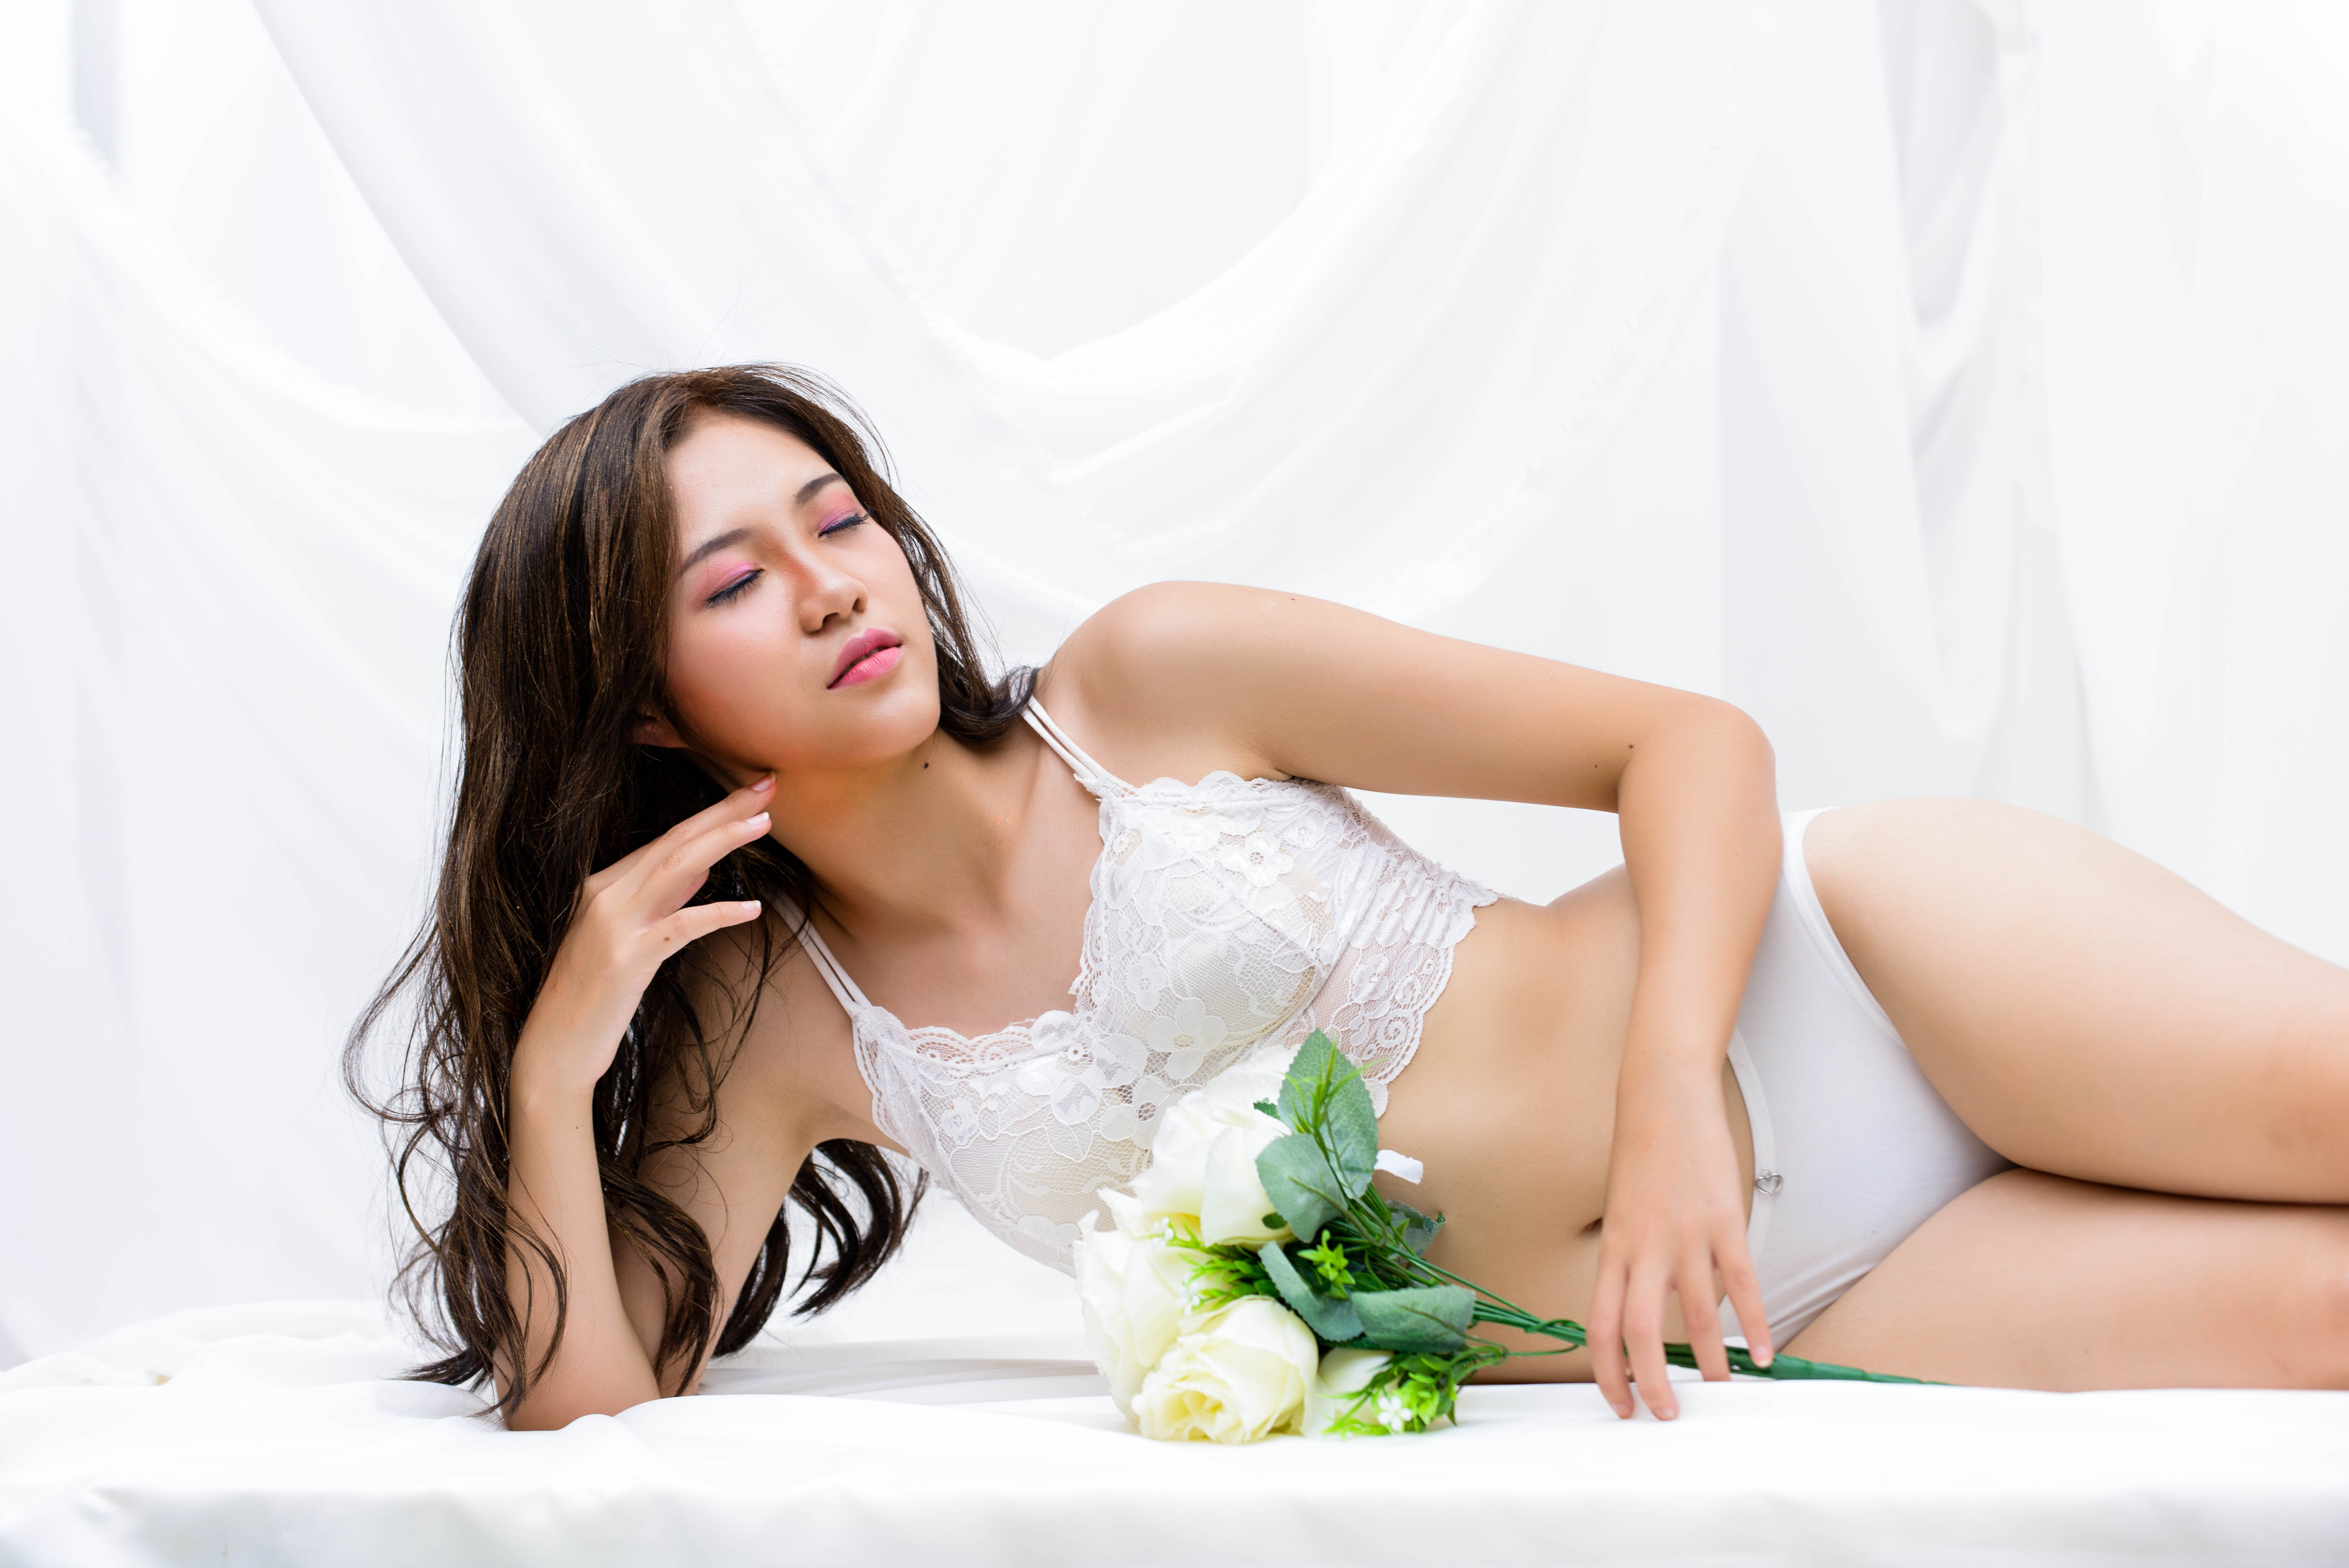
girl, bikini, hot girl, nice, young, model, white, sexy, nude, skin, beauty, photo shoot, black hair, bride, long hair, brown hair, flower